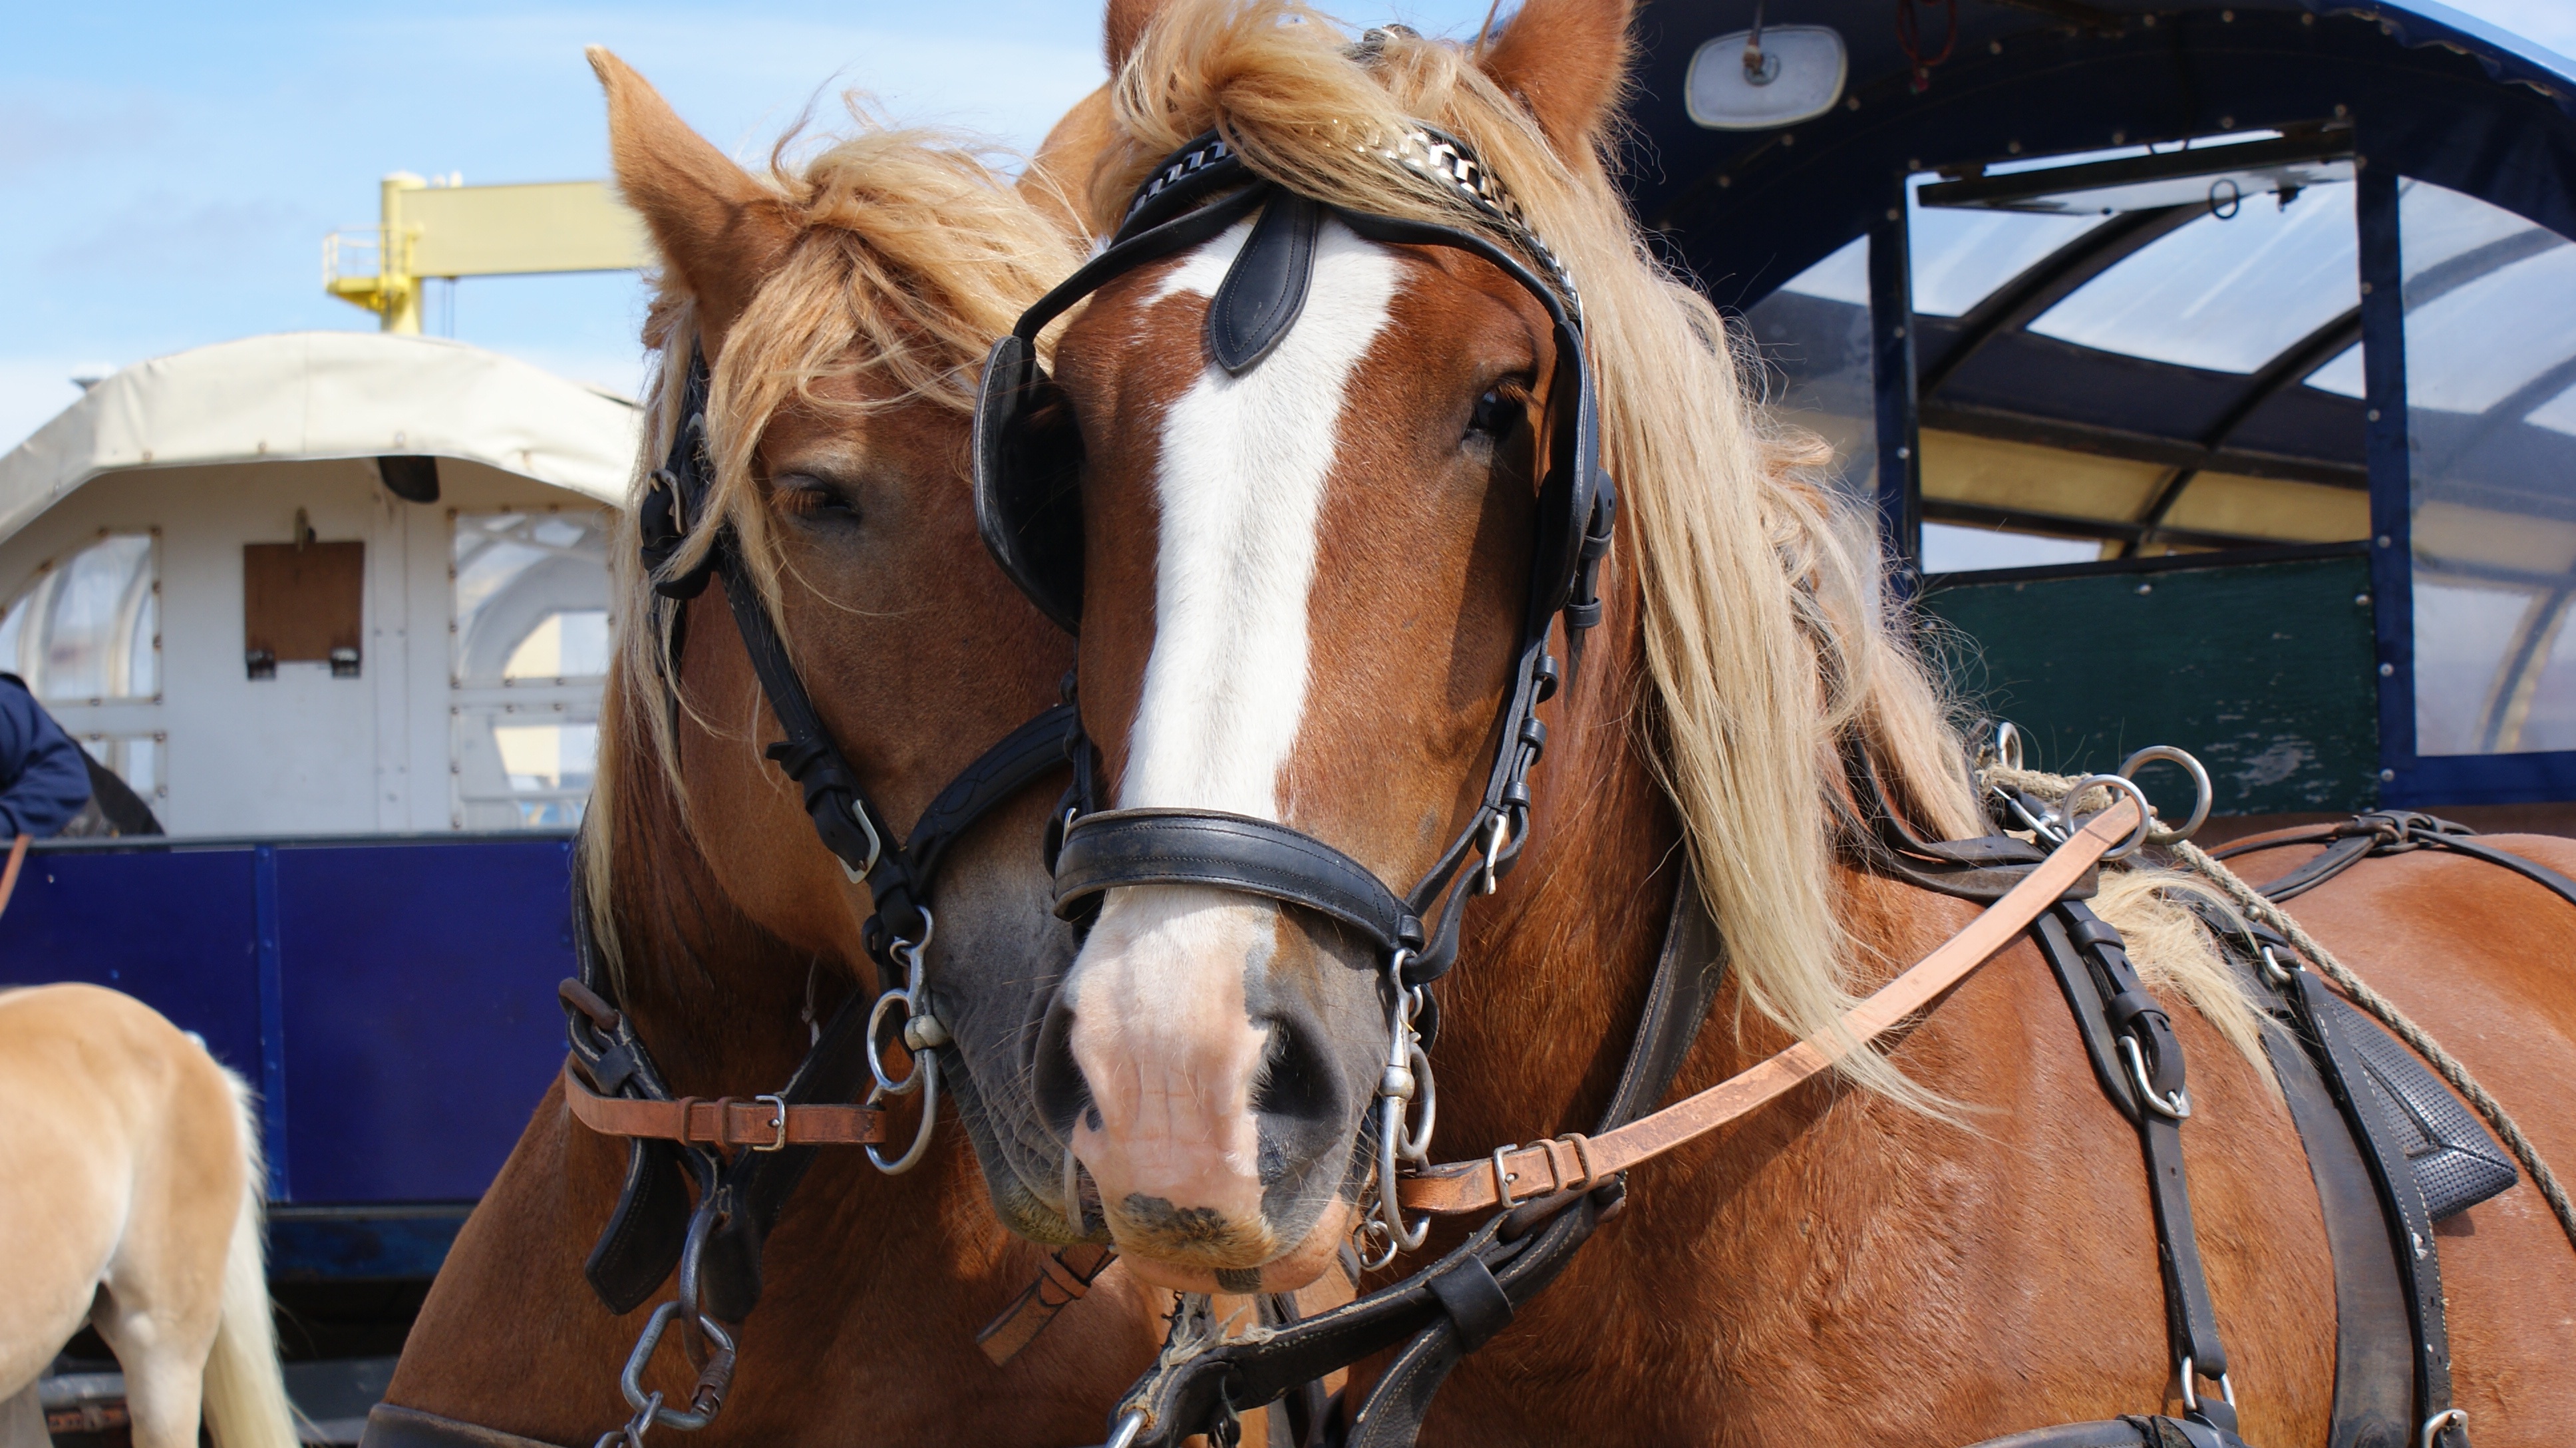
nature, horse, brown, rein, stallion, mane, bridle, horses, sports, animals, mare, jockey, north sea, horse head, western riding, equestrianism, island island, horse like mammal, horse harness, horse tack, animal sports, english riding, equestrian sport